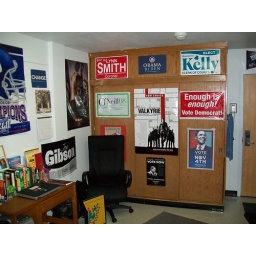
My poang is where the computer chair is in this picture.